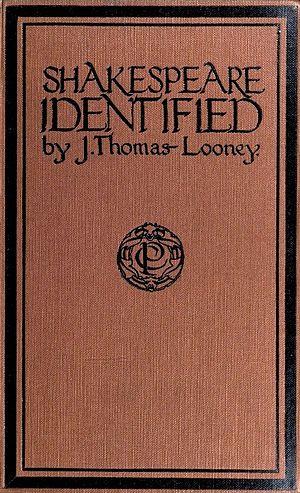
La question de la paternité des œuvres de Shakespeare porte sur l'éventualité que les œuvres attribuées à William Shakespeare aient été écrites par un autre que le natif de Stratford-upon-Avon. Les « anti-stratfordiens » — dénomination collective des tenants des diverses théories qui partagent cette hypothèse — voient dans le Shakespeare de Stratford un prête-nom destiné à protéger l'identité du ou des auteurs réels, qui pour des raisons propres n'auraient pas voulu ou pas pu endosser publiquement ce statut. Bien qu'elle ait suscité un grand intérêt dans le public, cette position est considérée comme « marginale » par la quasi-unanimité des spécialistes de Shakespeare et des historiens de la littérature, dont la plupart ne l'évoquent jamais que pour en réfuter ou en relativiser les arguments.